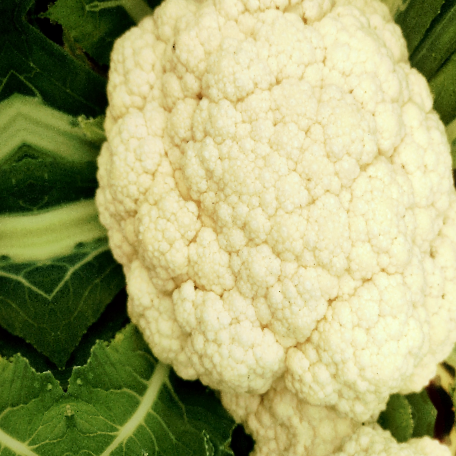
Label: Disease Free